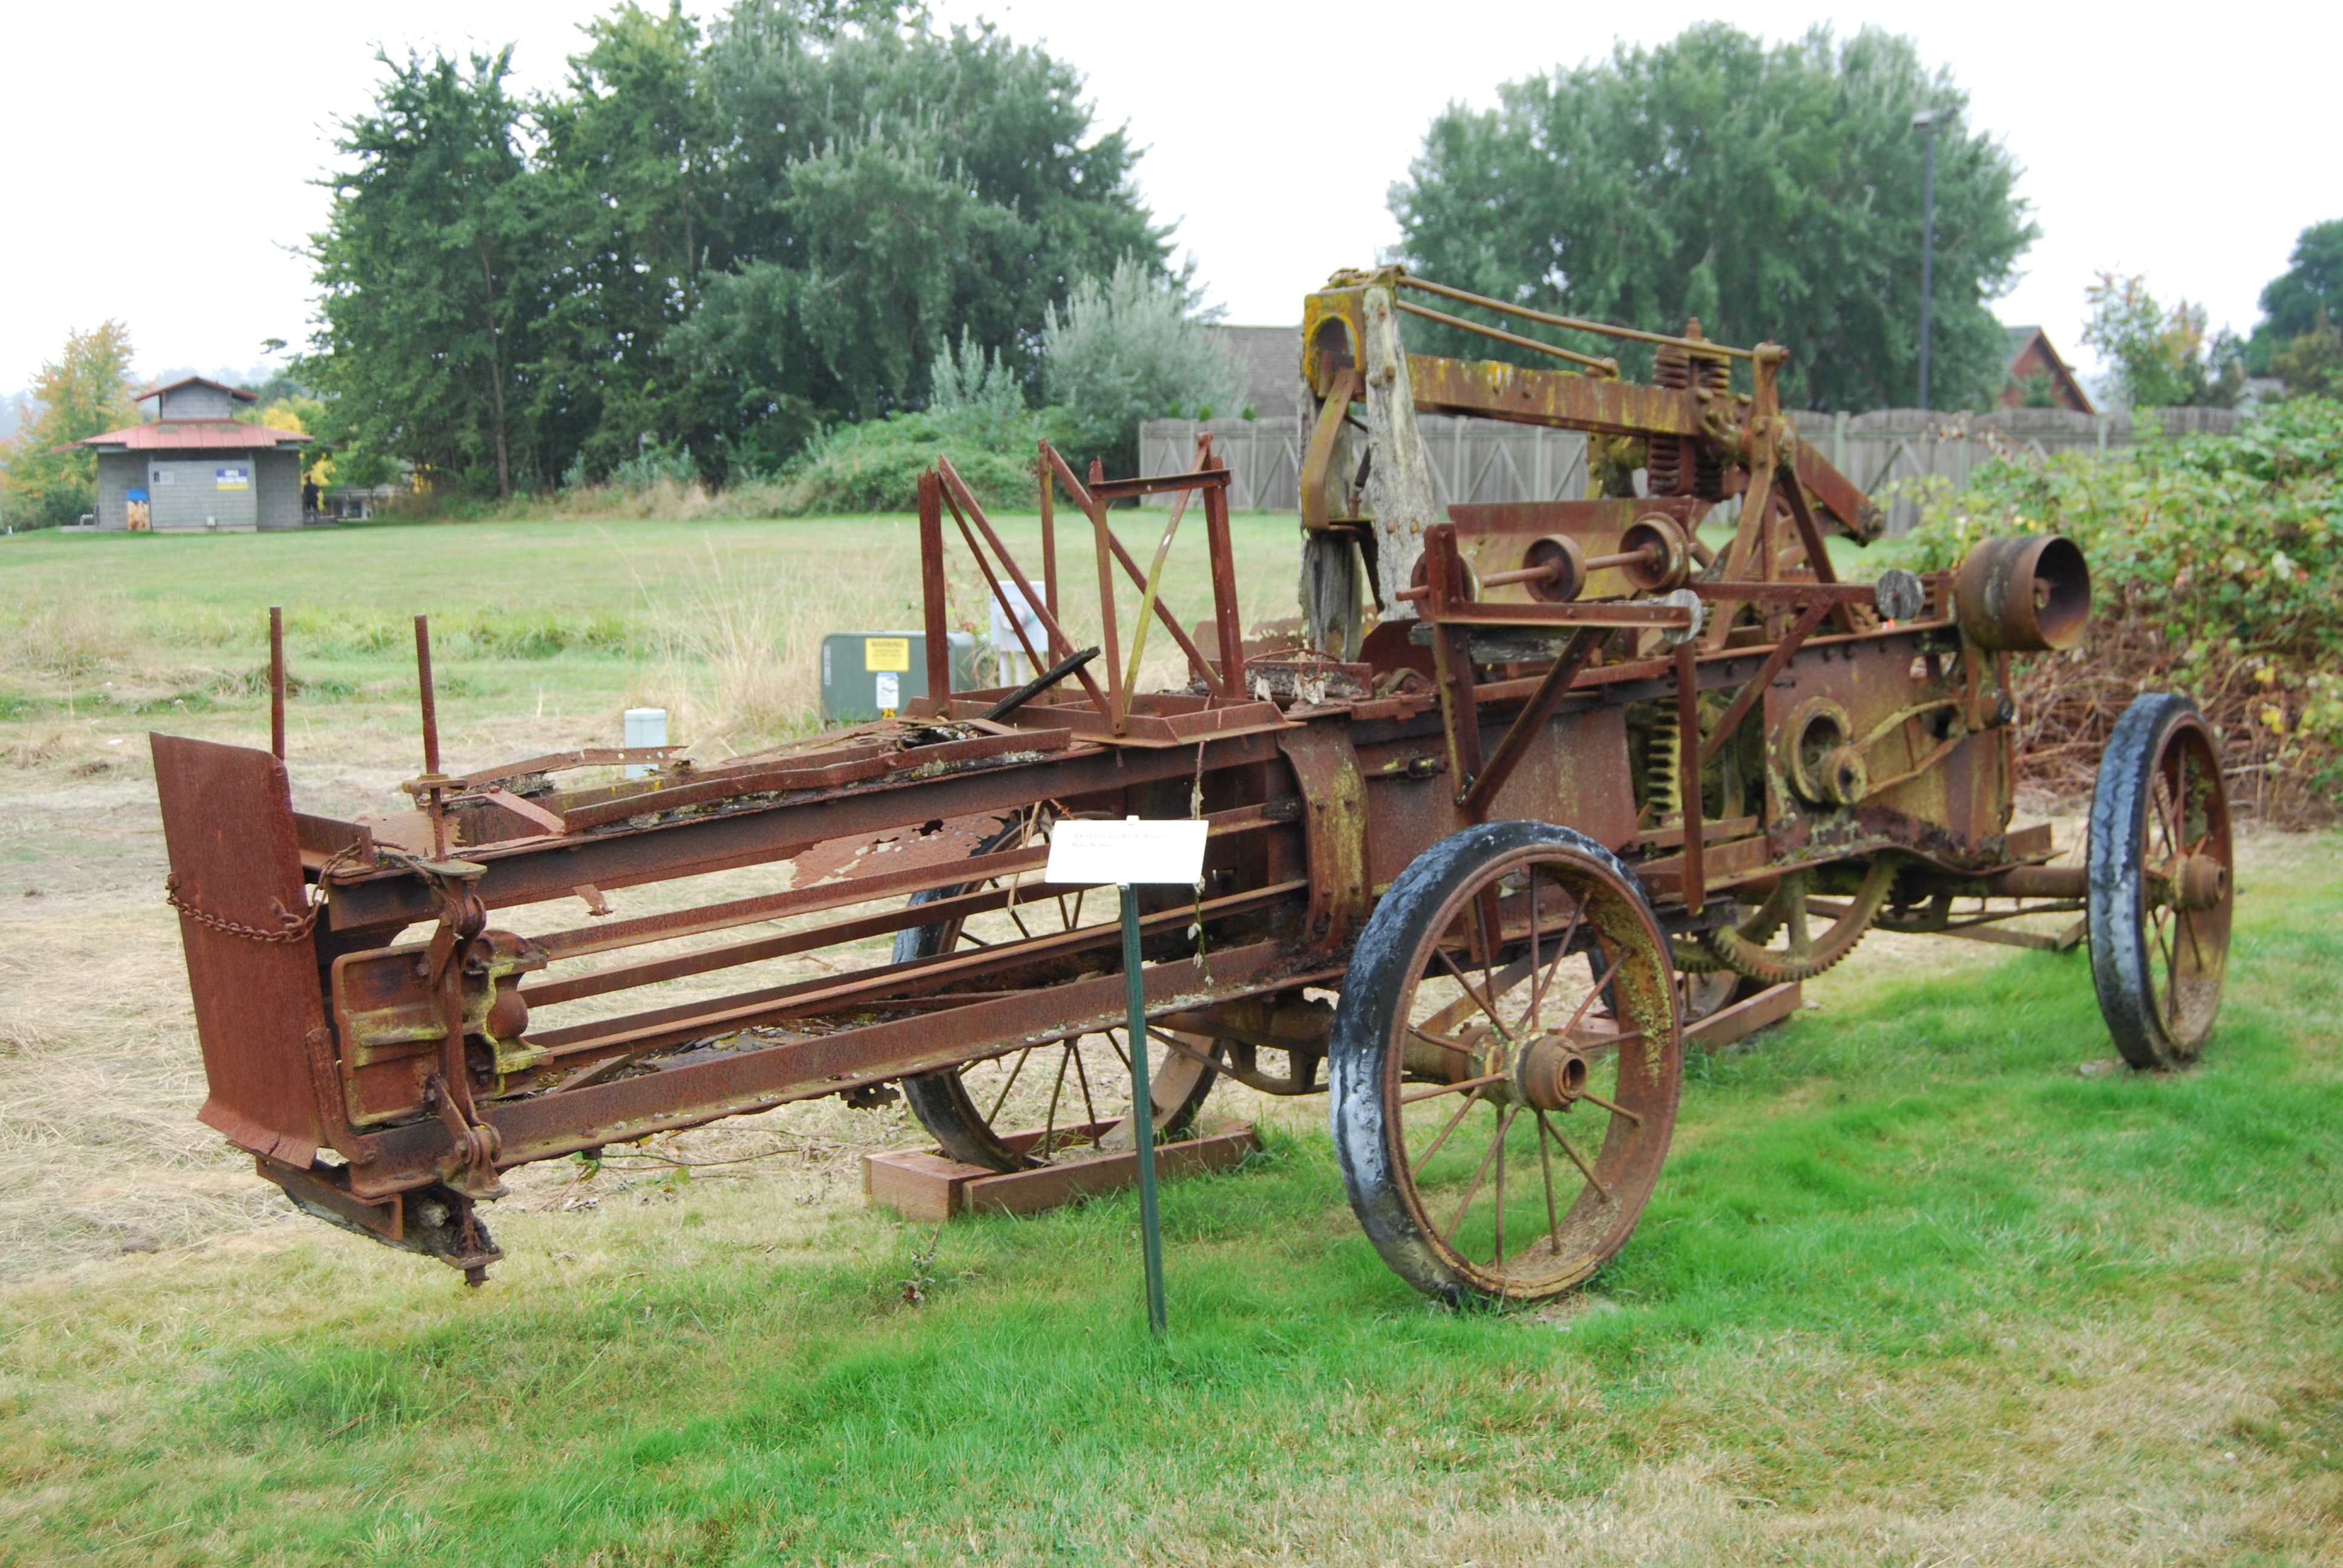
tractor, farm, antique, old, vehicle, museum, agricultural, bulldozer, rusty, combine, farm equipment, agricultural machinery, construction equipment, land vehicle, light commercial vehicle